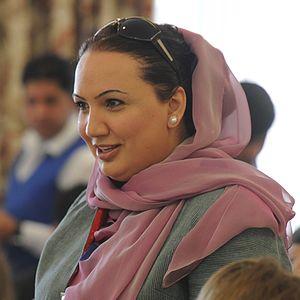
Shukria Barakzai, née en 1972, est une femme politique, journaliste et féministe musulmane afghane. Elle est connue pour avoir fondé le journal Aina-E-Zan et être députée au Parlement afghan.